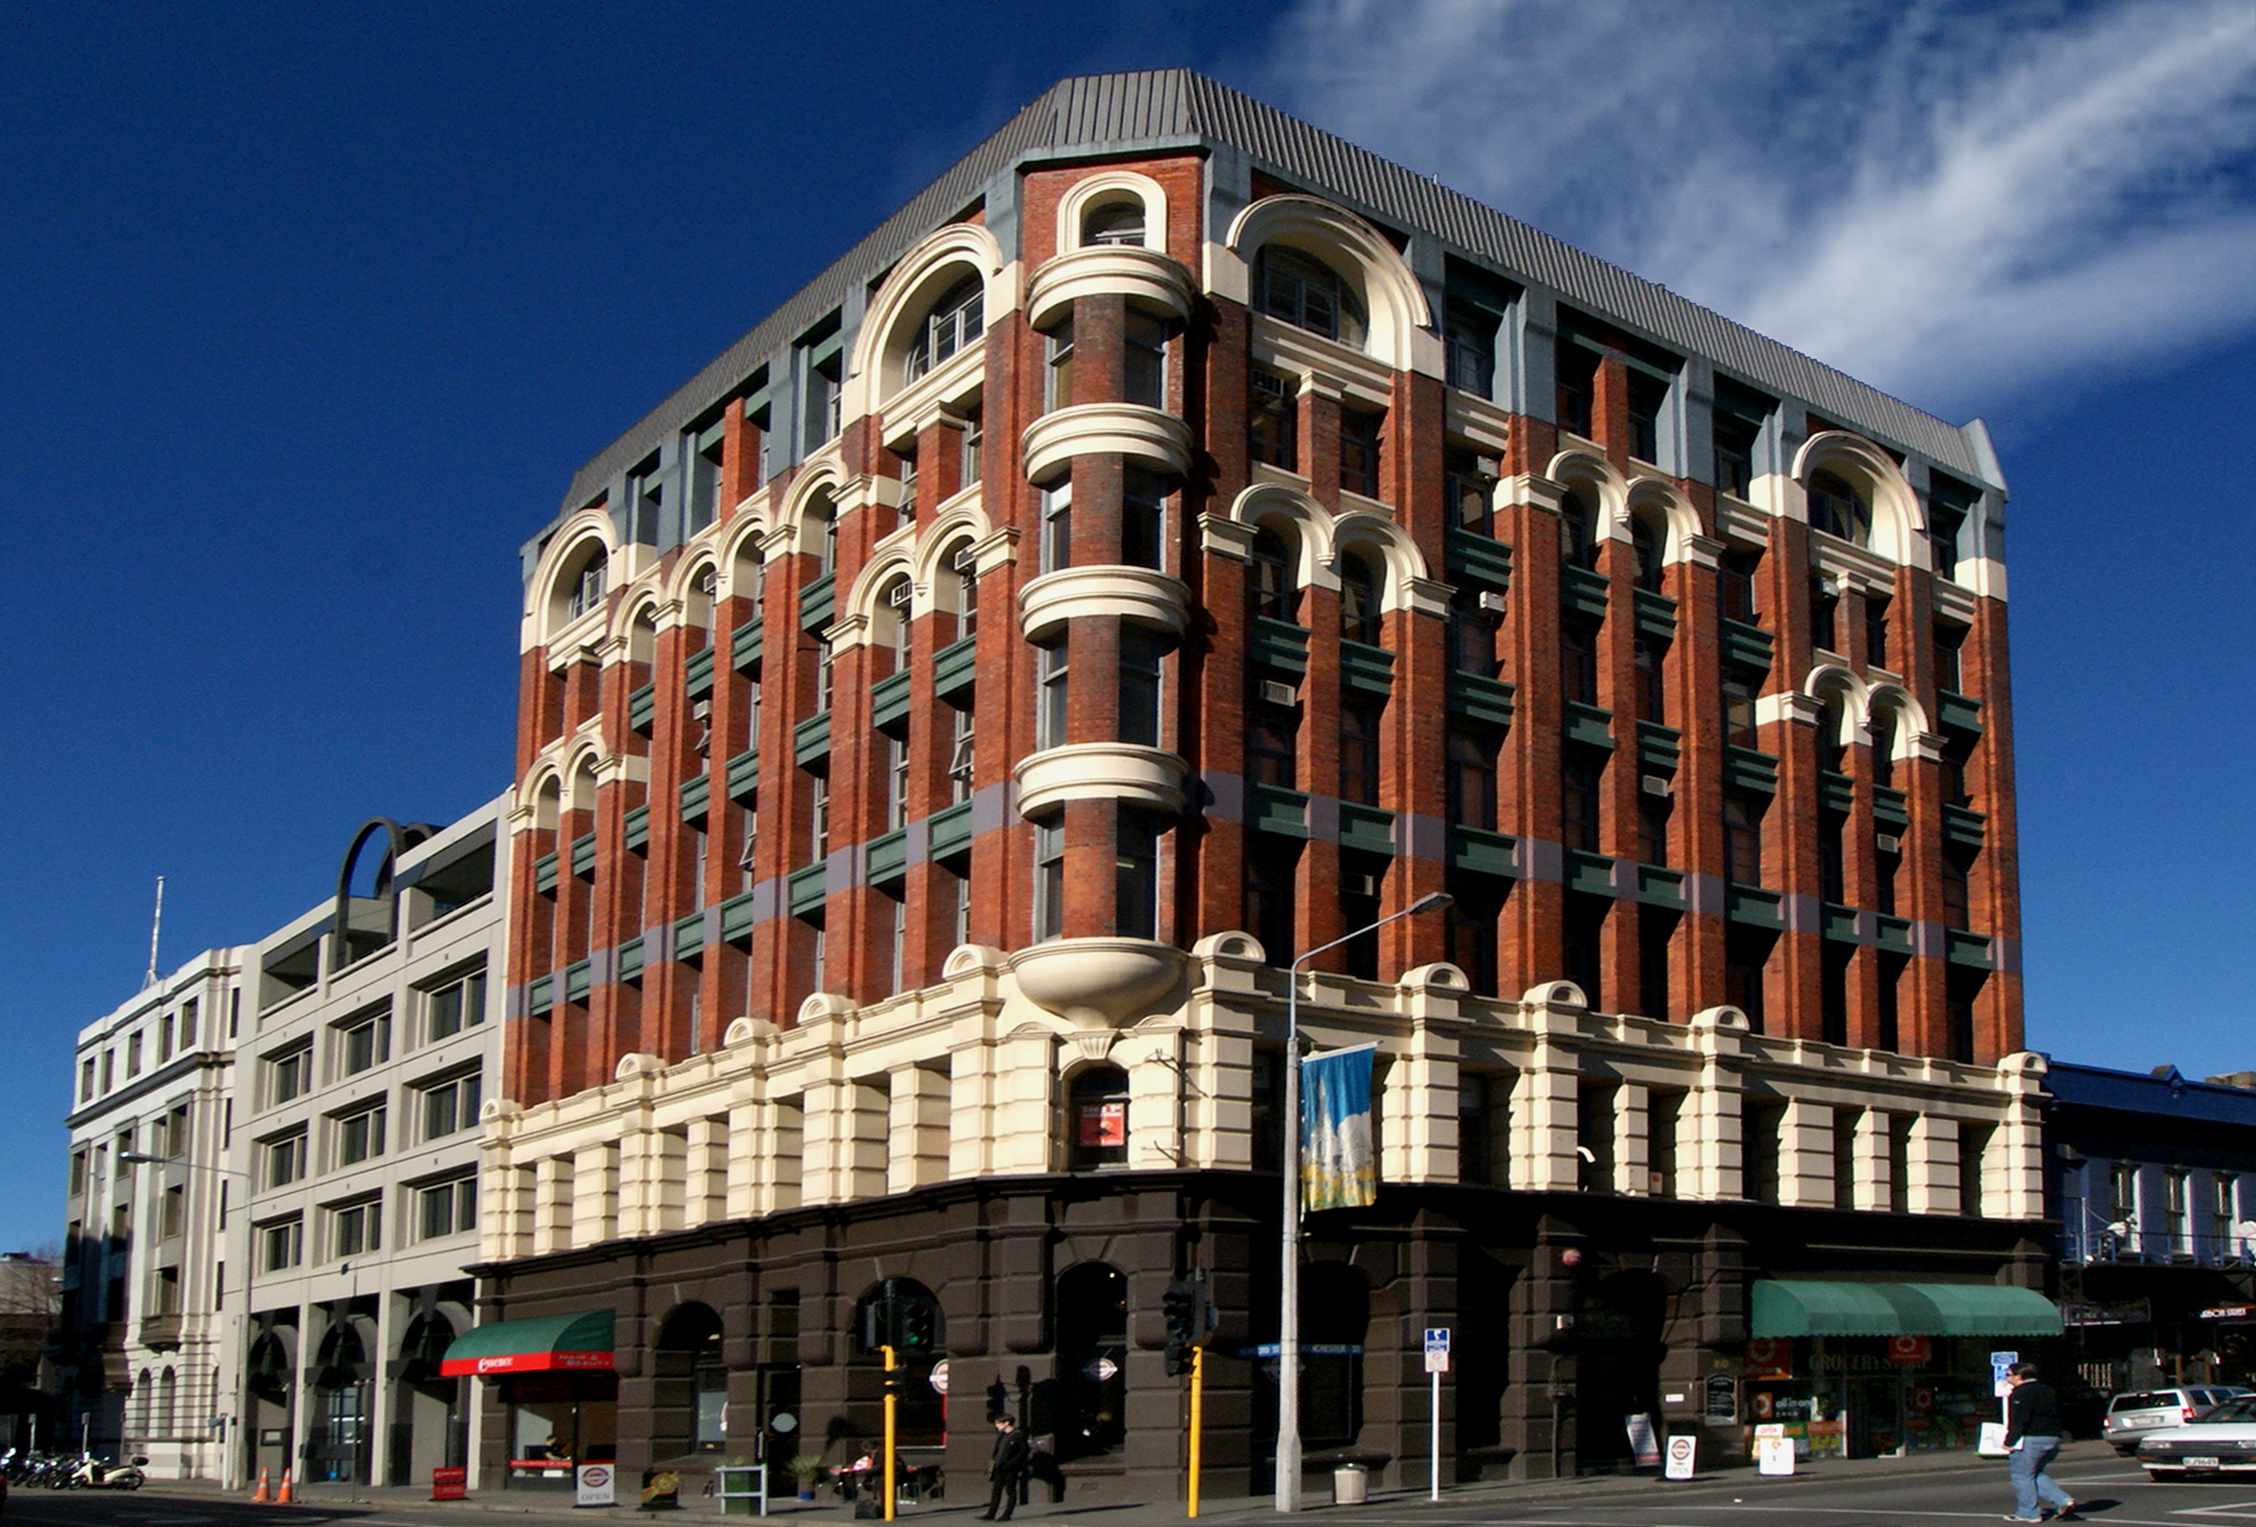
architecture, building, city, skyscraper, cityscape, downtown, plaza, landmark, facade, apartment, tower block, christchurch, sonydslra300, streetsofmine, birck, metropolis, condominium, neighbourhood, urban area, residential area, human settlement, metropolitan area